Engineering

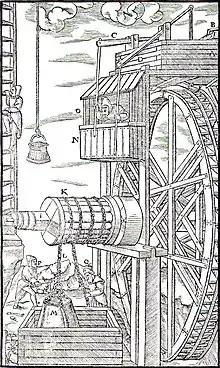
A water-powered mine hoist used for raising ore, Germany,

Before the development of modern engineering, mathematics was used by artisans and craftsmen, such as millwrights, clockmakers, instrument makers and surveyors. Aside from these professions, universities were not believed to have had much practical significance to technology.